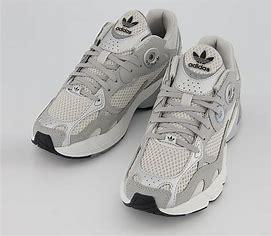
Brand: Adidas
Model: Astir